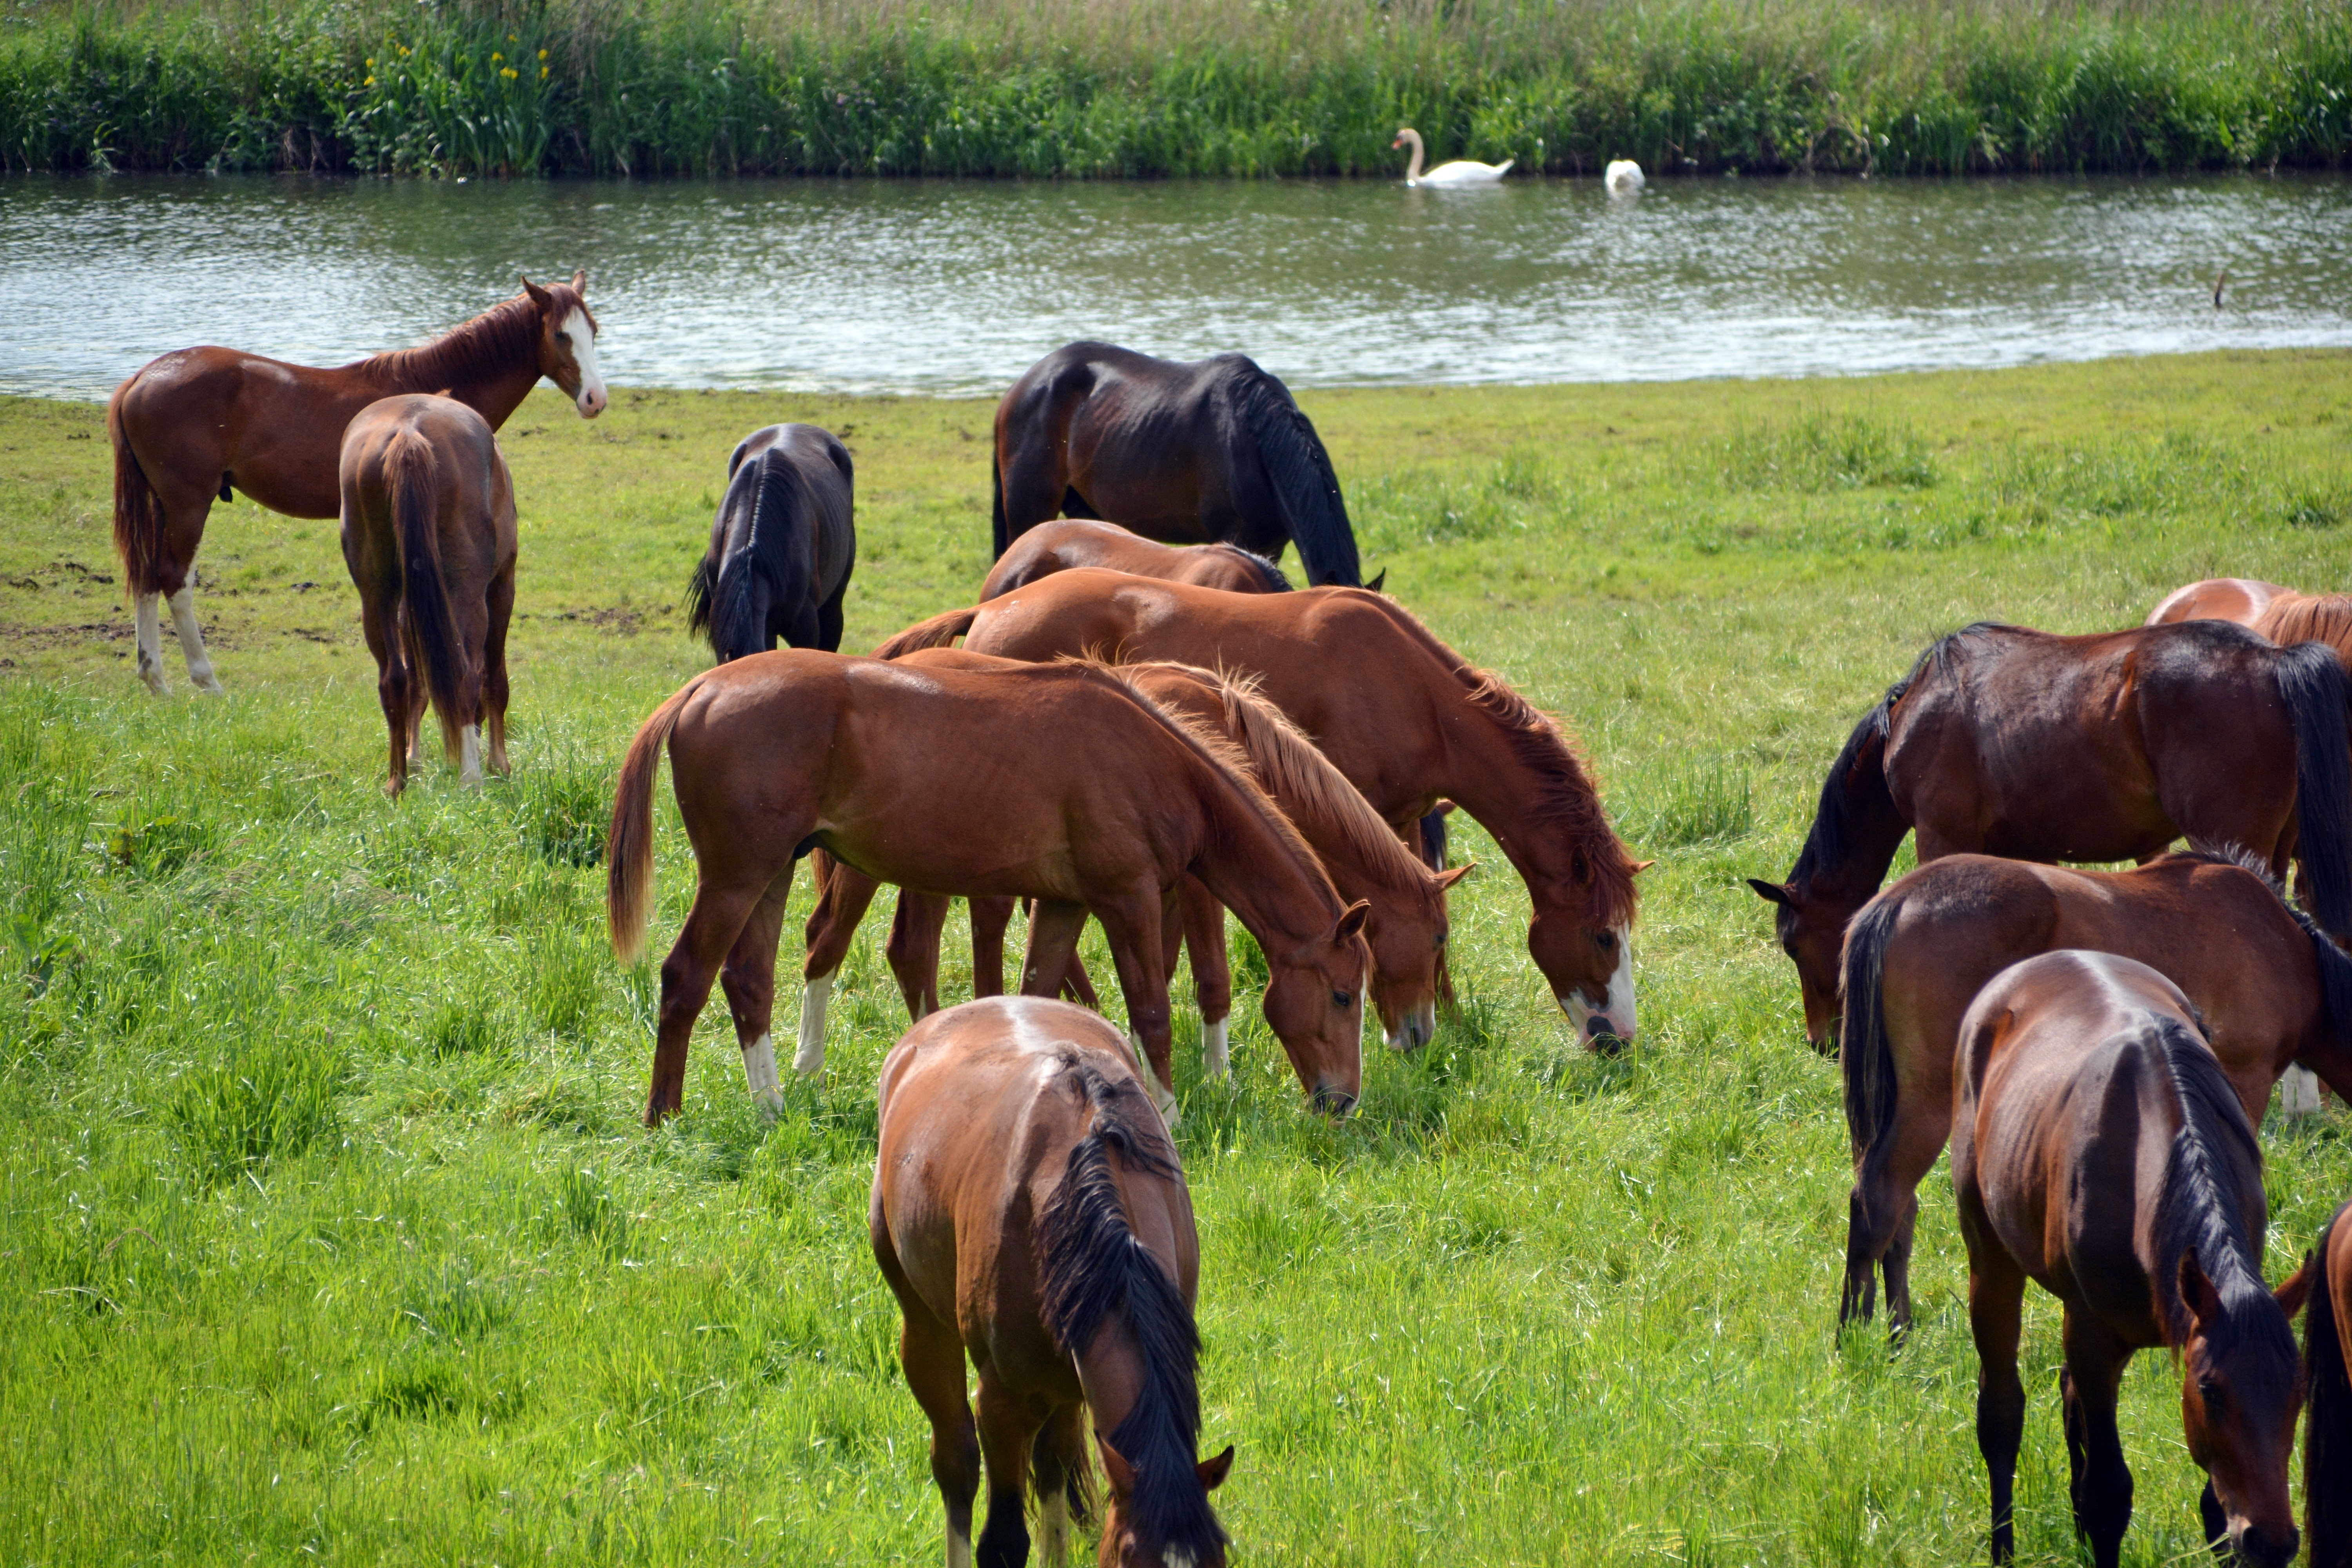
grass, field, meadow, prairie, flock, wildlife, herd, pasture, grazing, ranch, horse, brown, mammal, ride, graze, horses, grassland, animals, mare, coupling, foal, rural area, trail riding, cattle like mammal, horse like mammal, mustang horse